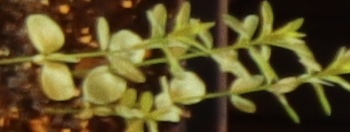
Label: Flax